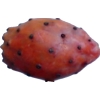
Label: cactus_fruit_red